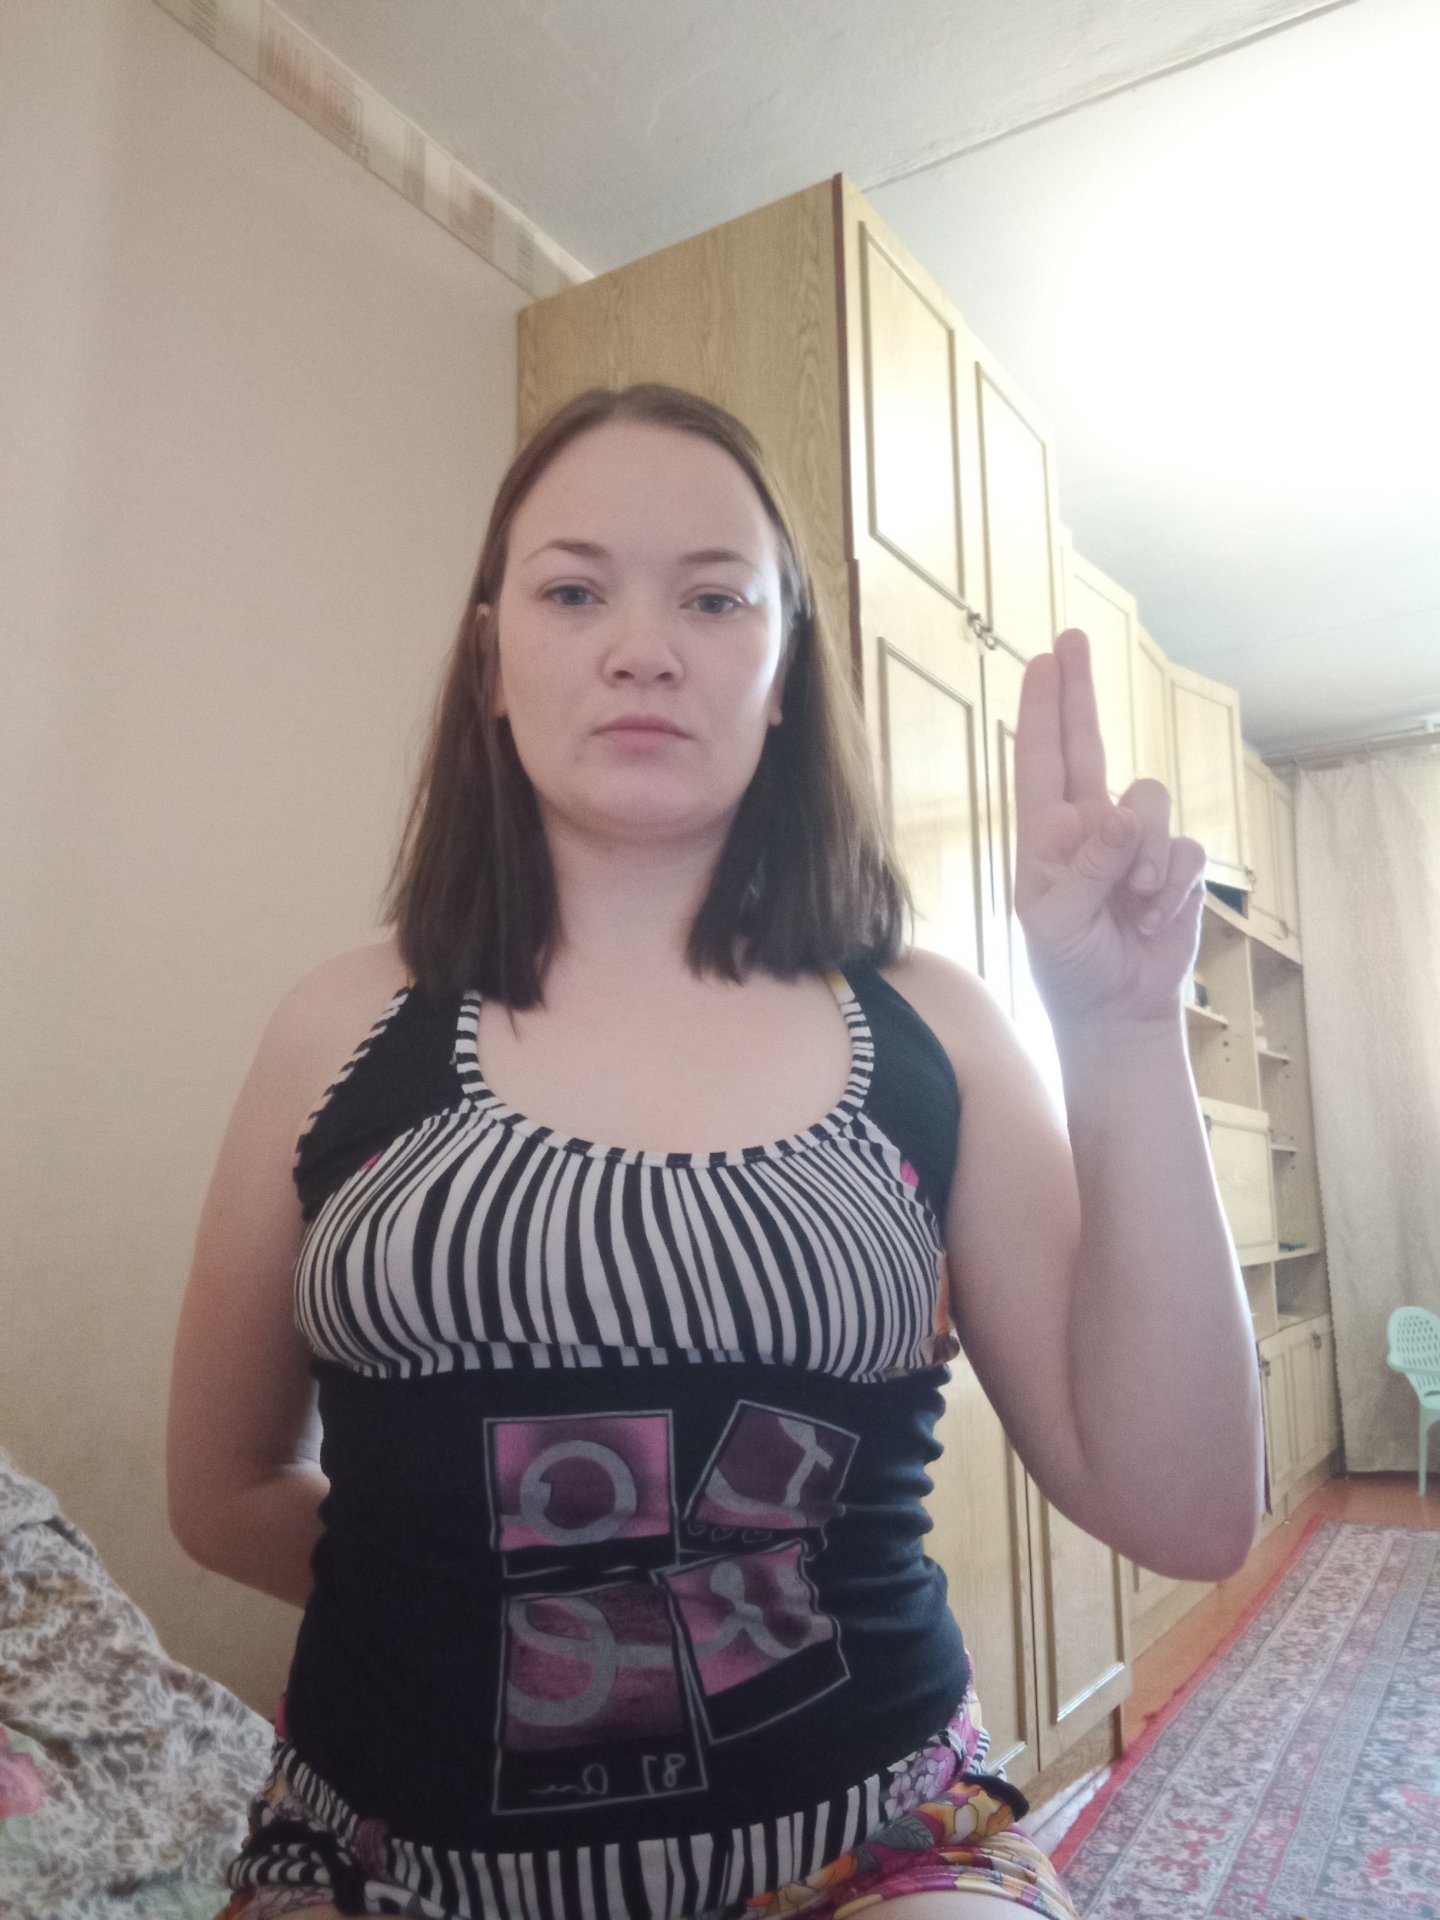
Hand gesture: two_up